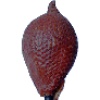
Label: salak